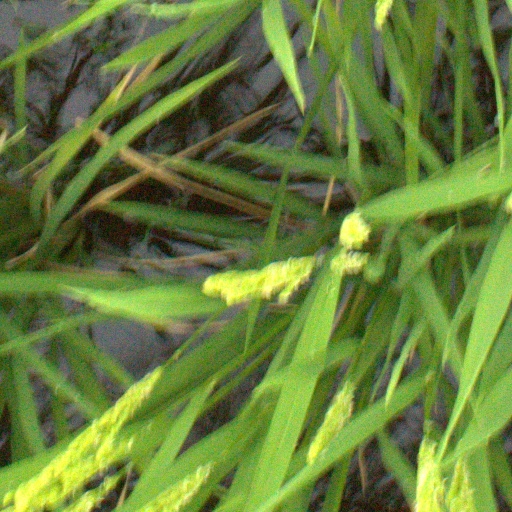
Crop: rice